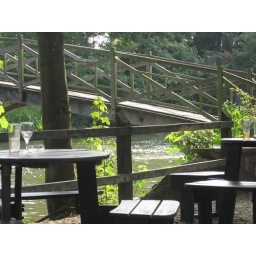
I was attracted by the white froth and the sunlight on the river surface.